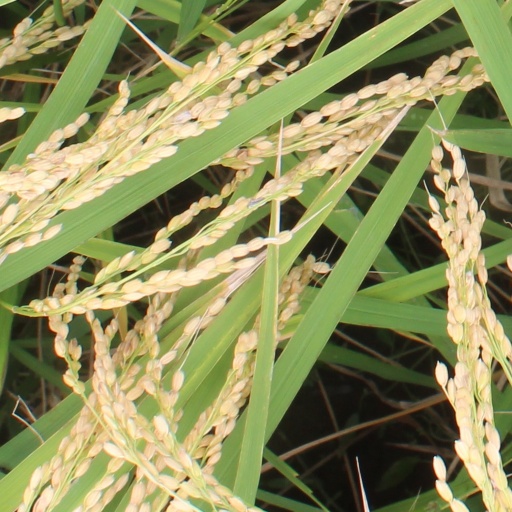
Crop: rice